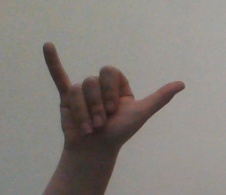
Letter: ya